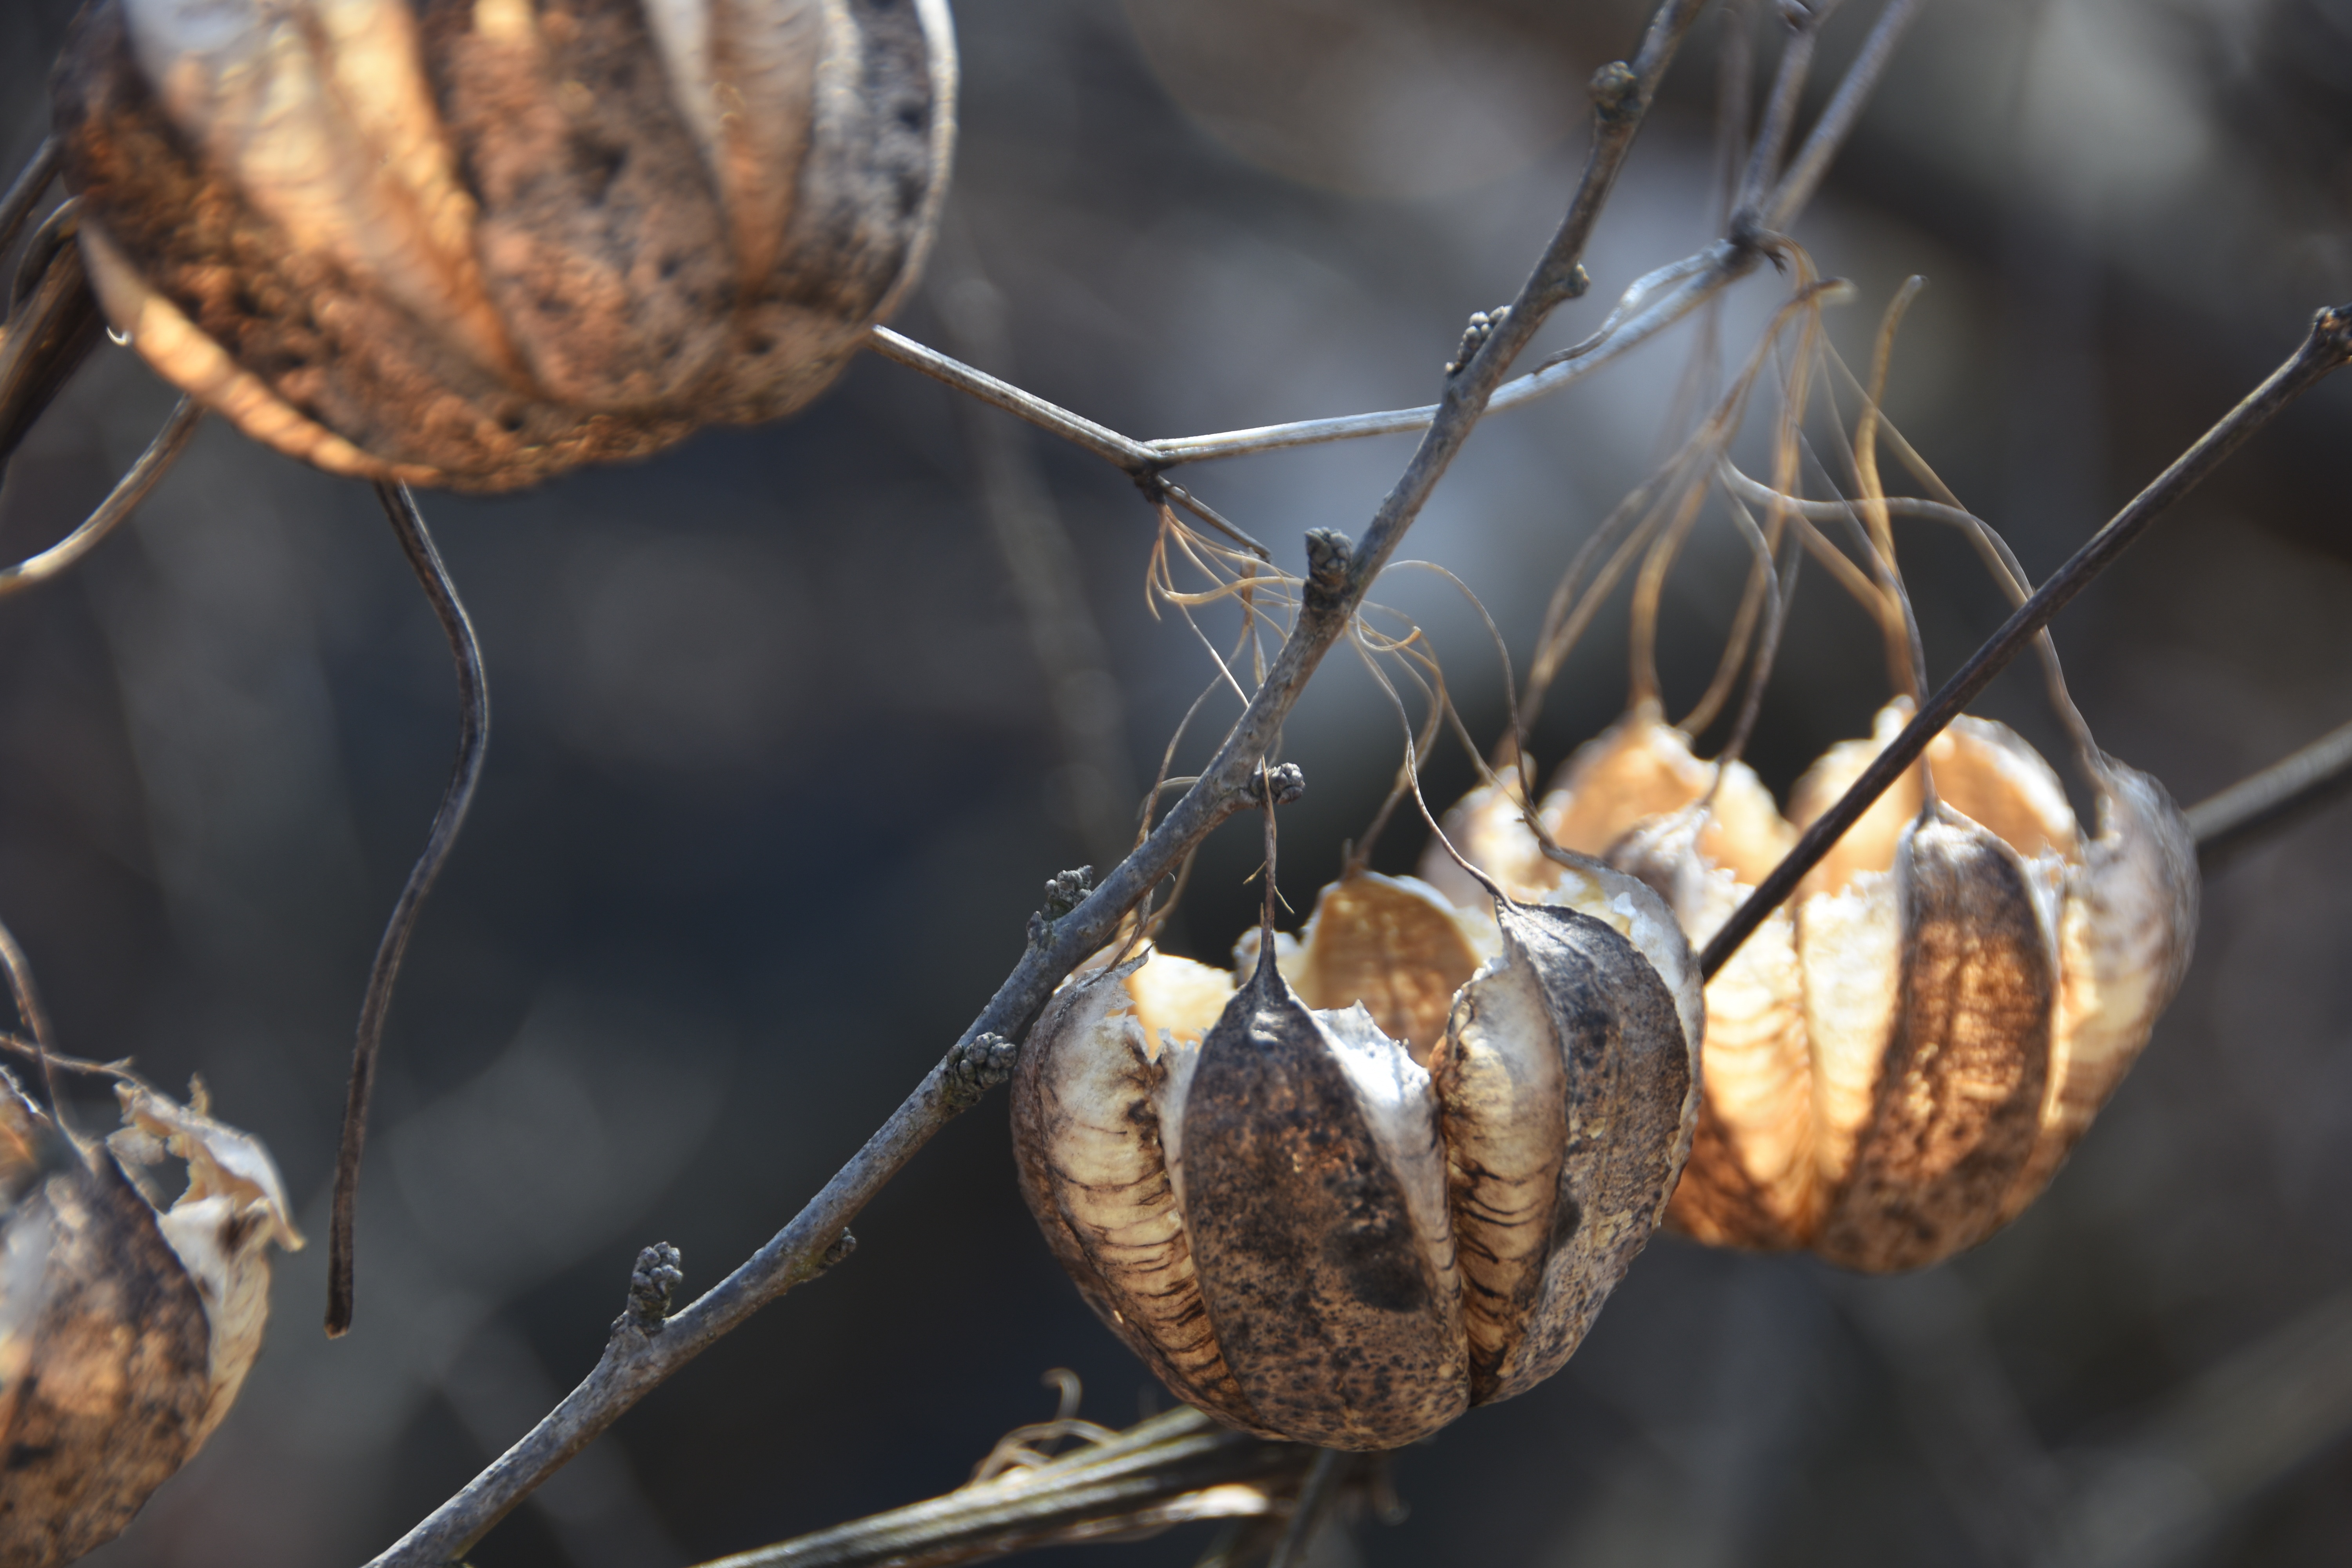
tree, nature, branch, mountain, winter, fruit, leaf, flower, spring, produce, autumn, season, twig, close up, eggplant, macro photography